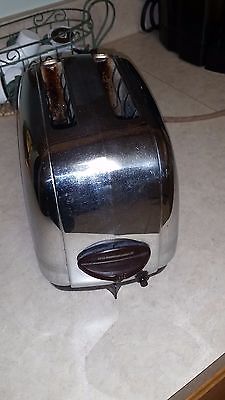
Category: toaster